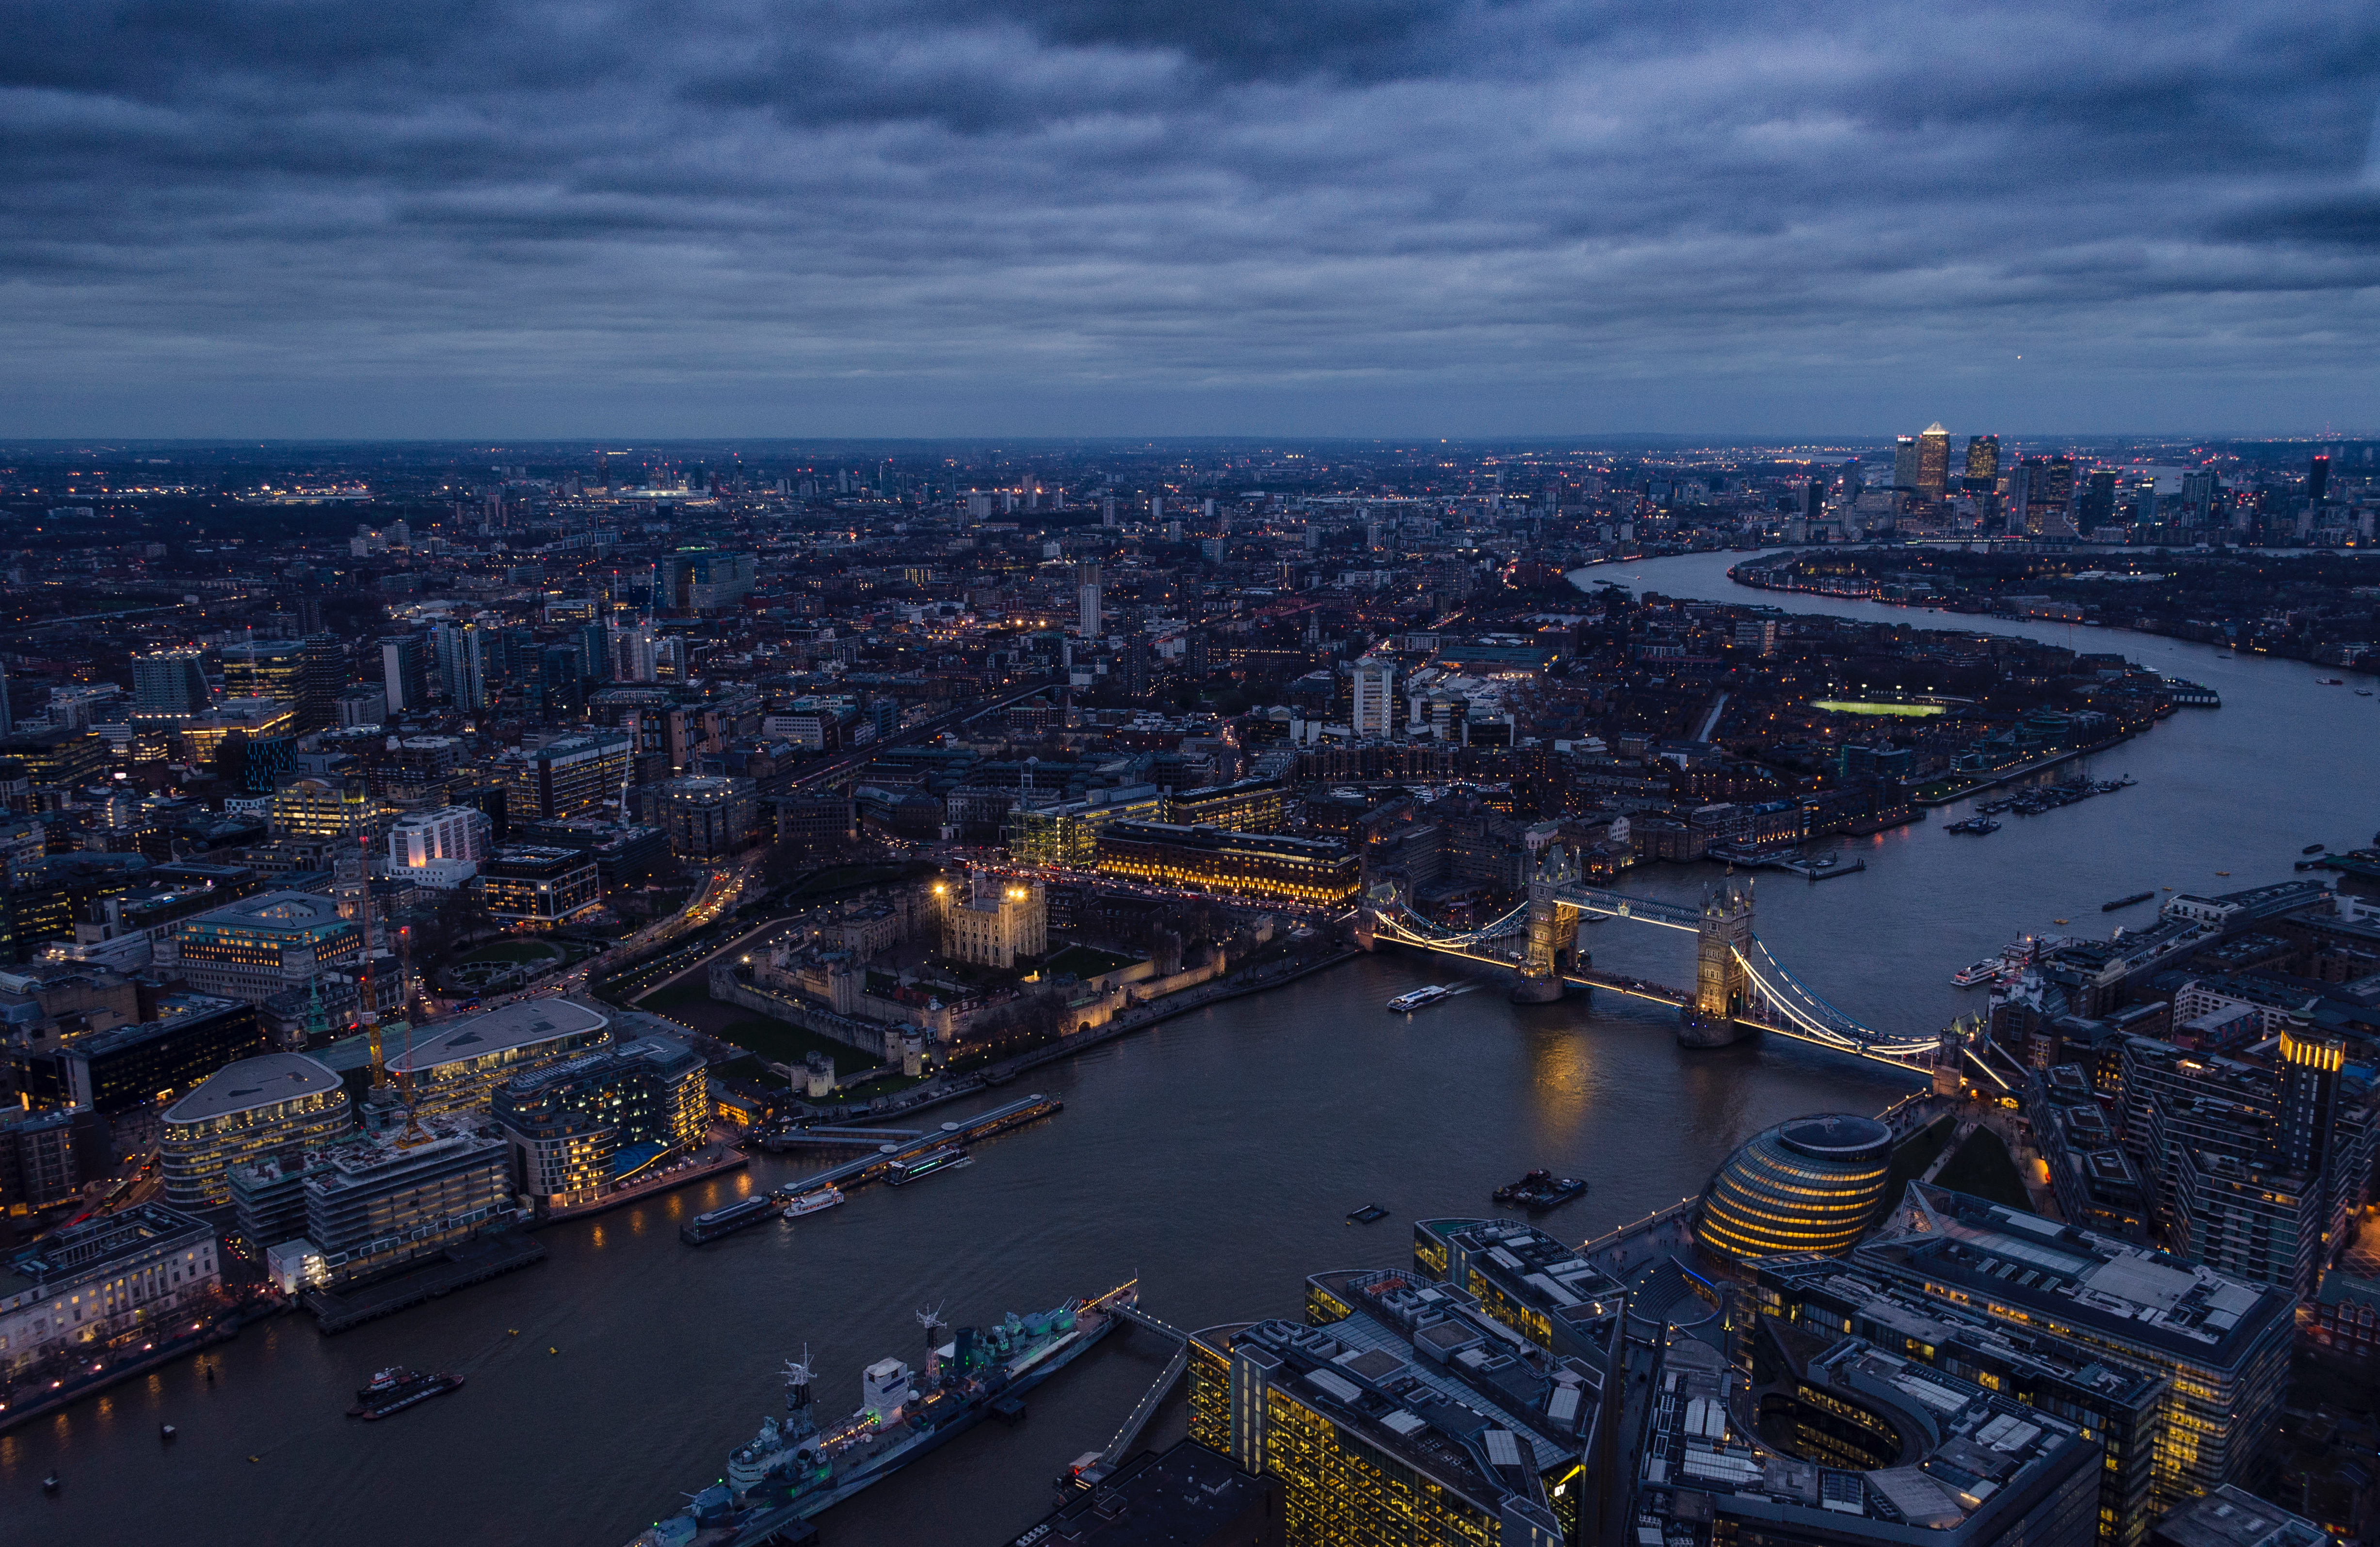
sea, coast, horizon, bridge, skyline, night, photography, town, city, skyscraper, river, cityscape, panorama, downtown, dusk, evening, reflection, landmark, harbor, port, london, metropolis, bird's eye view, aerial photography, urban area, human settlement, atmosphere of earth, metropolitan area